Sydney Metro Northwest

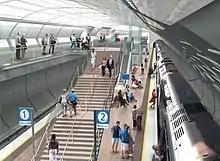
Original proposed station at Castle Hill

The original North West Rail Link route proposal was planned to be in length, consisting of a tunnel (underground) section from Epping to the proposed Burns Road Station, followed by a section above ground from Burns Road Station (now Kellyville Station) to Rouse Hill. A train stabling facility was proposed to the north west of Rouse Hill Town Centre.